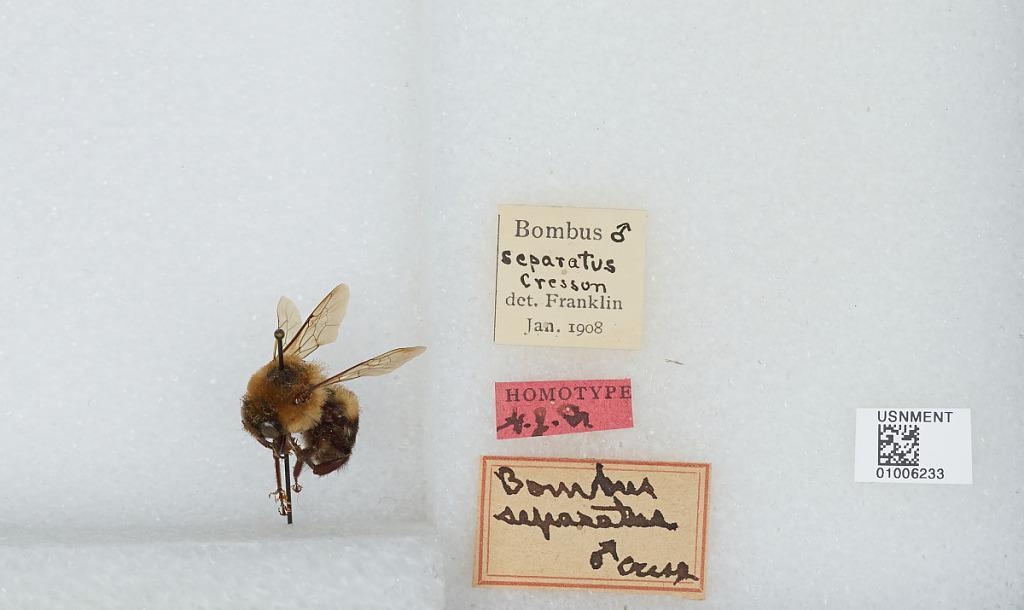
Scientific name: Bombus (Separatobombus) griseocollis (De Geer)
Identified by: Franklin